Angkor

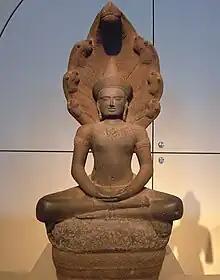
A statue of the Buddha, shielded by the Naga Mucalinda, from 12th century

The religion of pre-Angkorian Cambodia, known to the Chinese as Funan (1st century AD to ca. 550) and Chenla (ca. 550 – ca. 800 AD), included elements of Hinduism, Buddhism and indigenous ancestor cults.